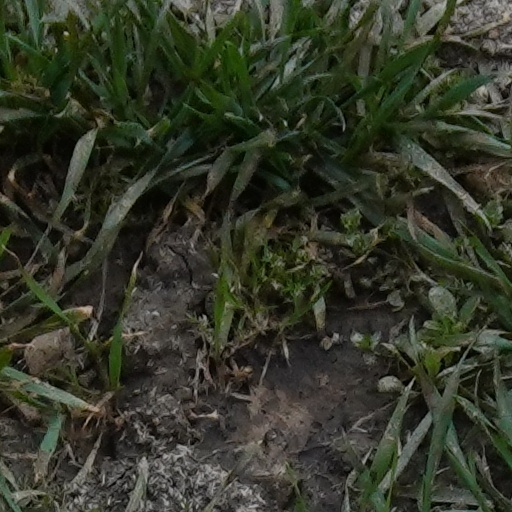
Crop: wheat